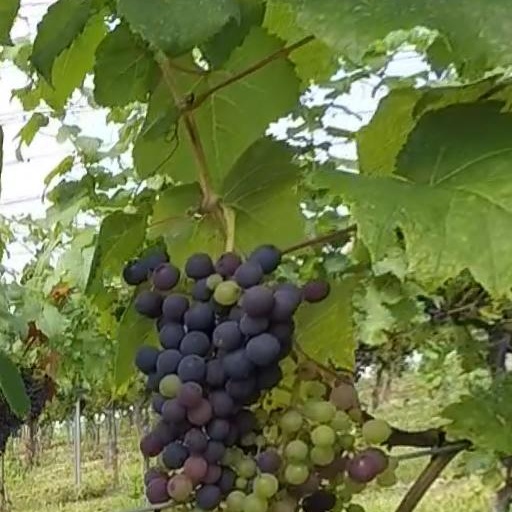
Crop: grape